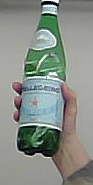
Product: sanpellegrino_water